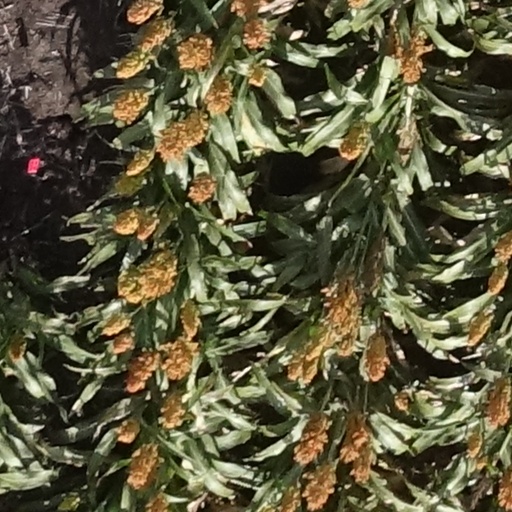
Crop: sorghum